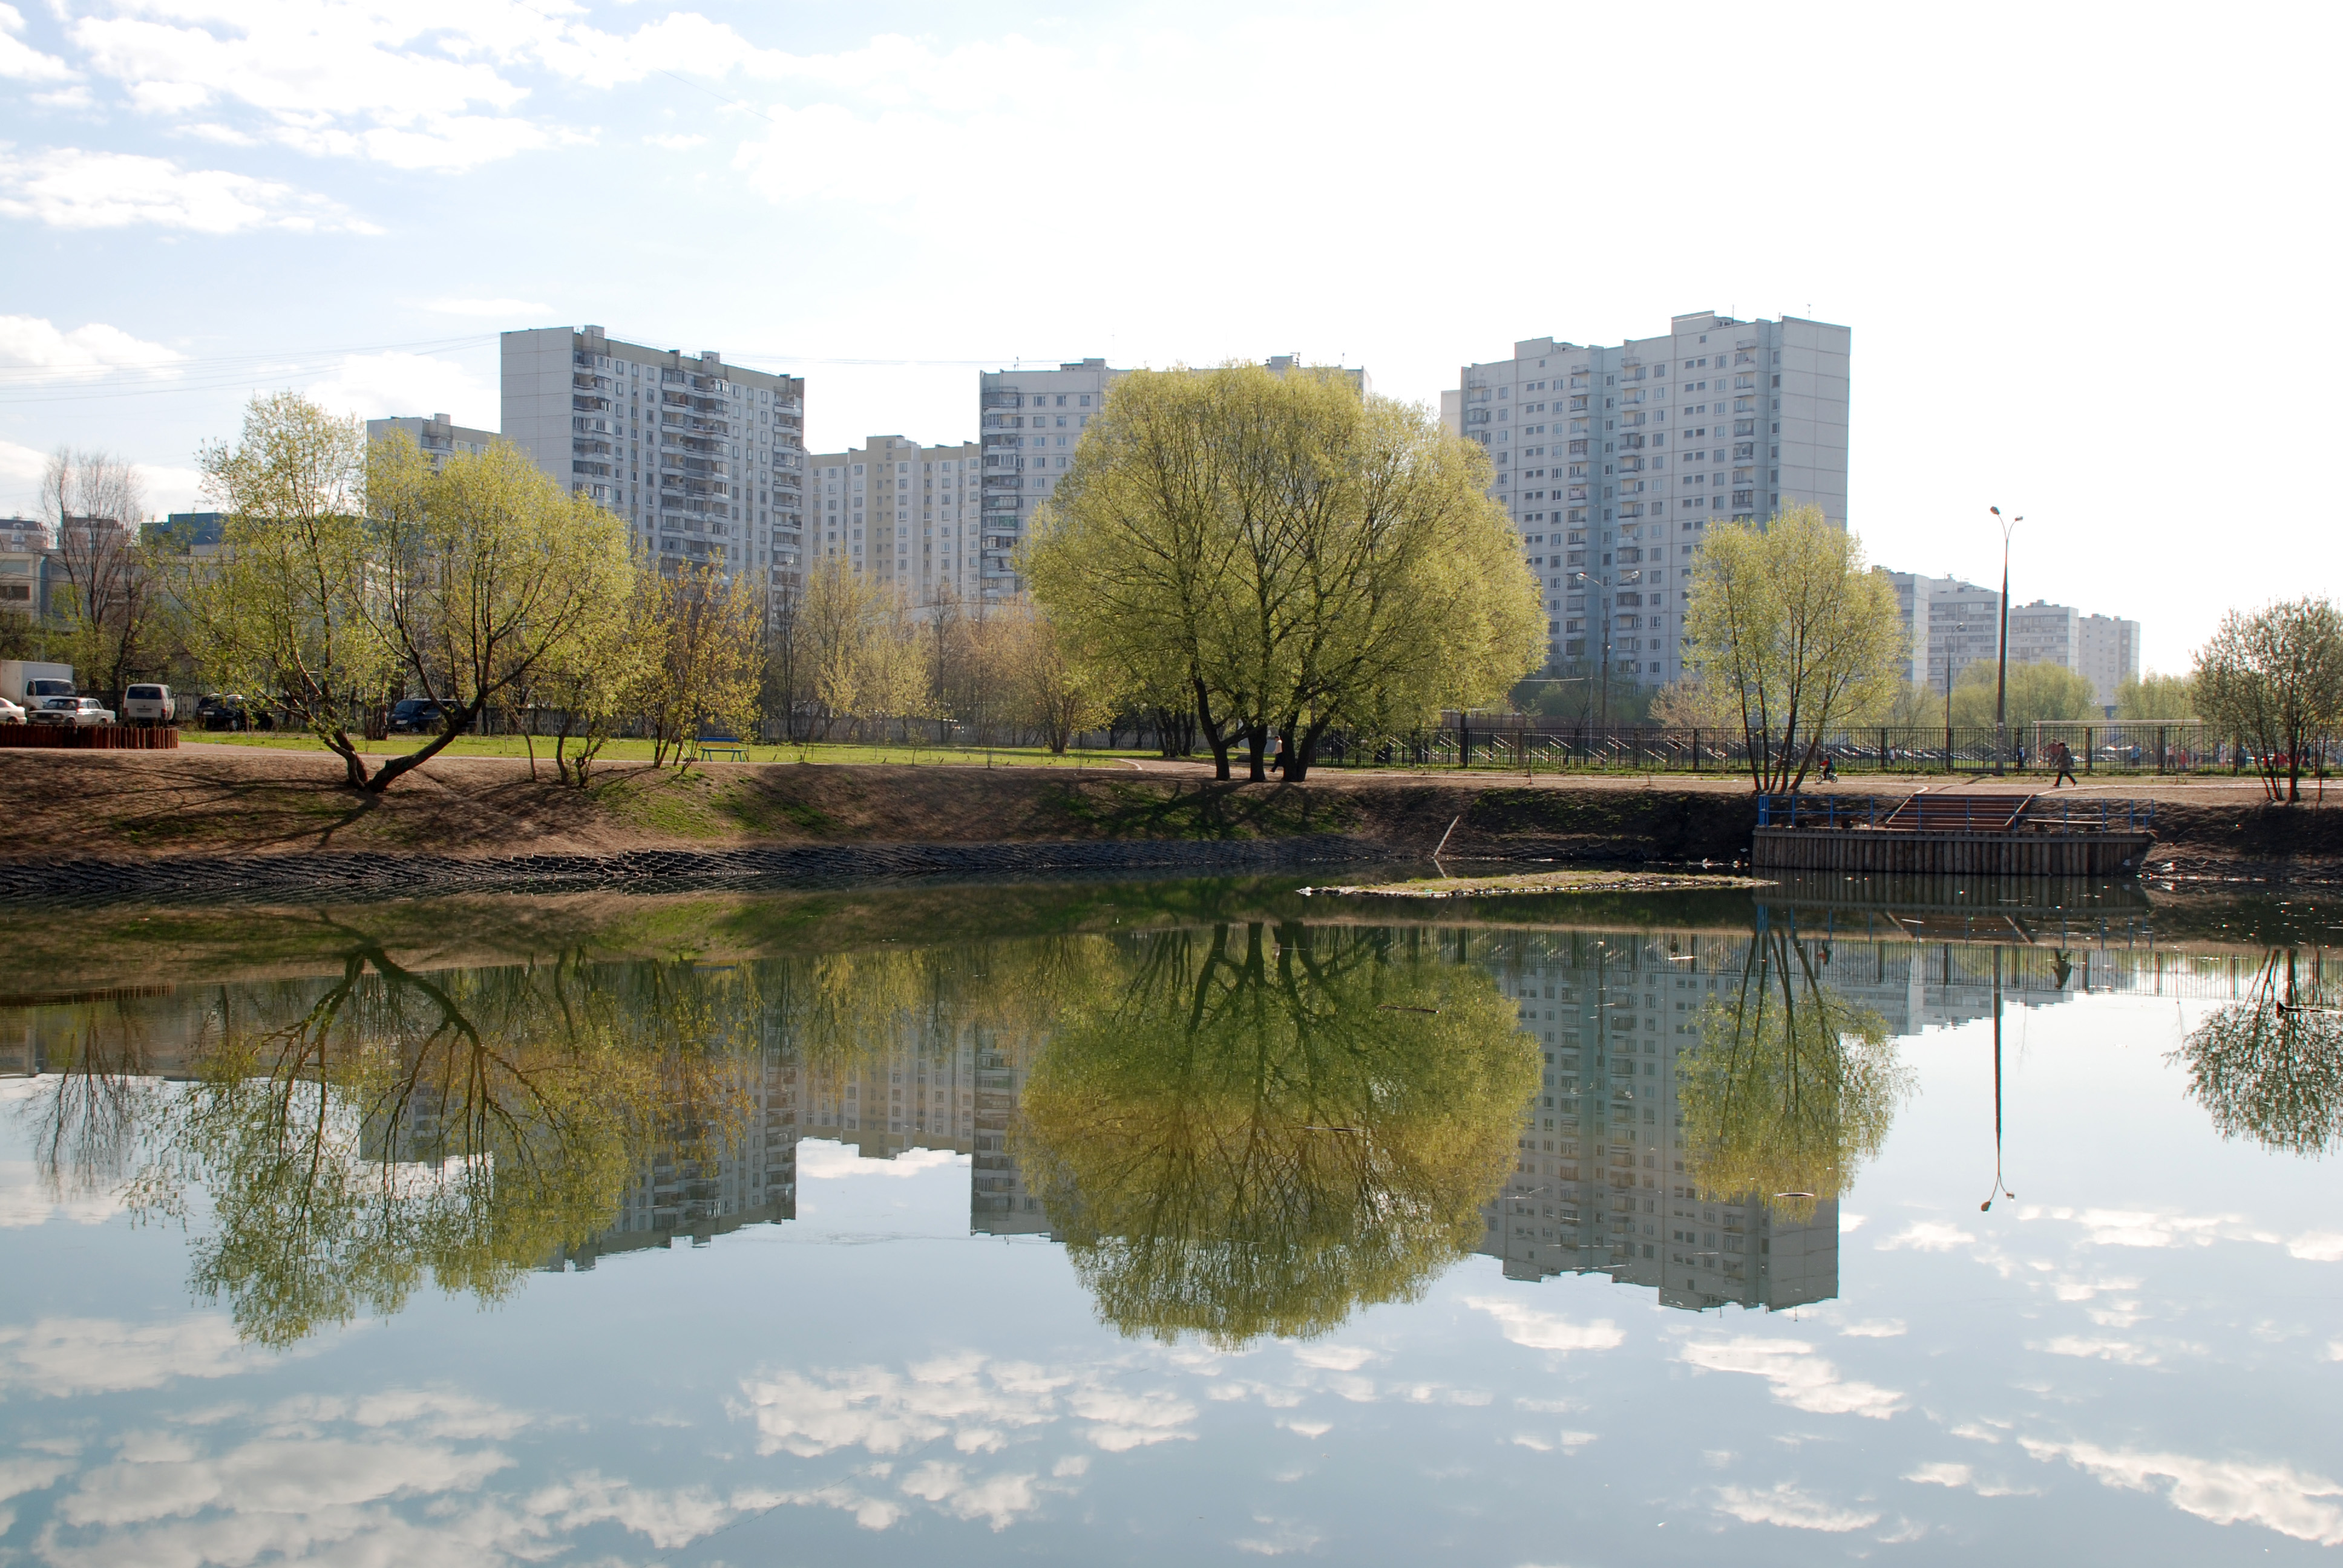
tree, skyline, lake, city, river, cityscape, pond, reflection, park, reservoir, nikon, waterway, reflections, moscow, russia, d80, cityscapes, ponds, mywinners, moskau, nikond80, moscou, solntsevo, moscu, reflecting pool, woody plant